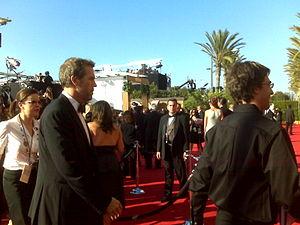
Dʳ House est une série télévisée américaine en 177 épisodes de 42 minutes et répartis sur huit saisons, créée par David Shore et diffusée du 16 novembre 2004 au 21 mai 2012 sur le réseau Fox et en simultané au Canada sur le réseau Global.